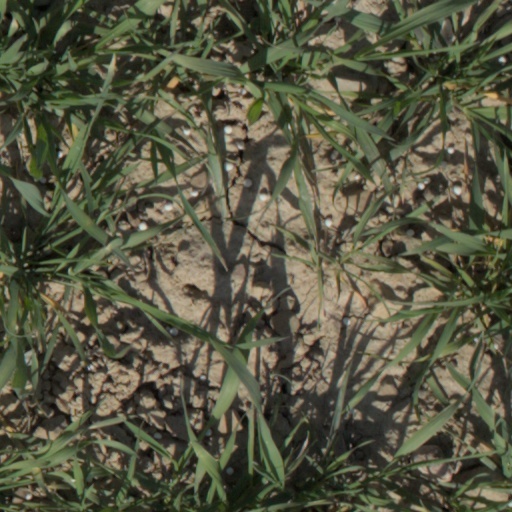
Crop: wheat